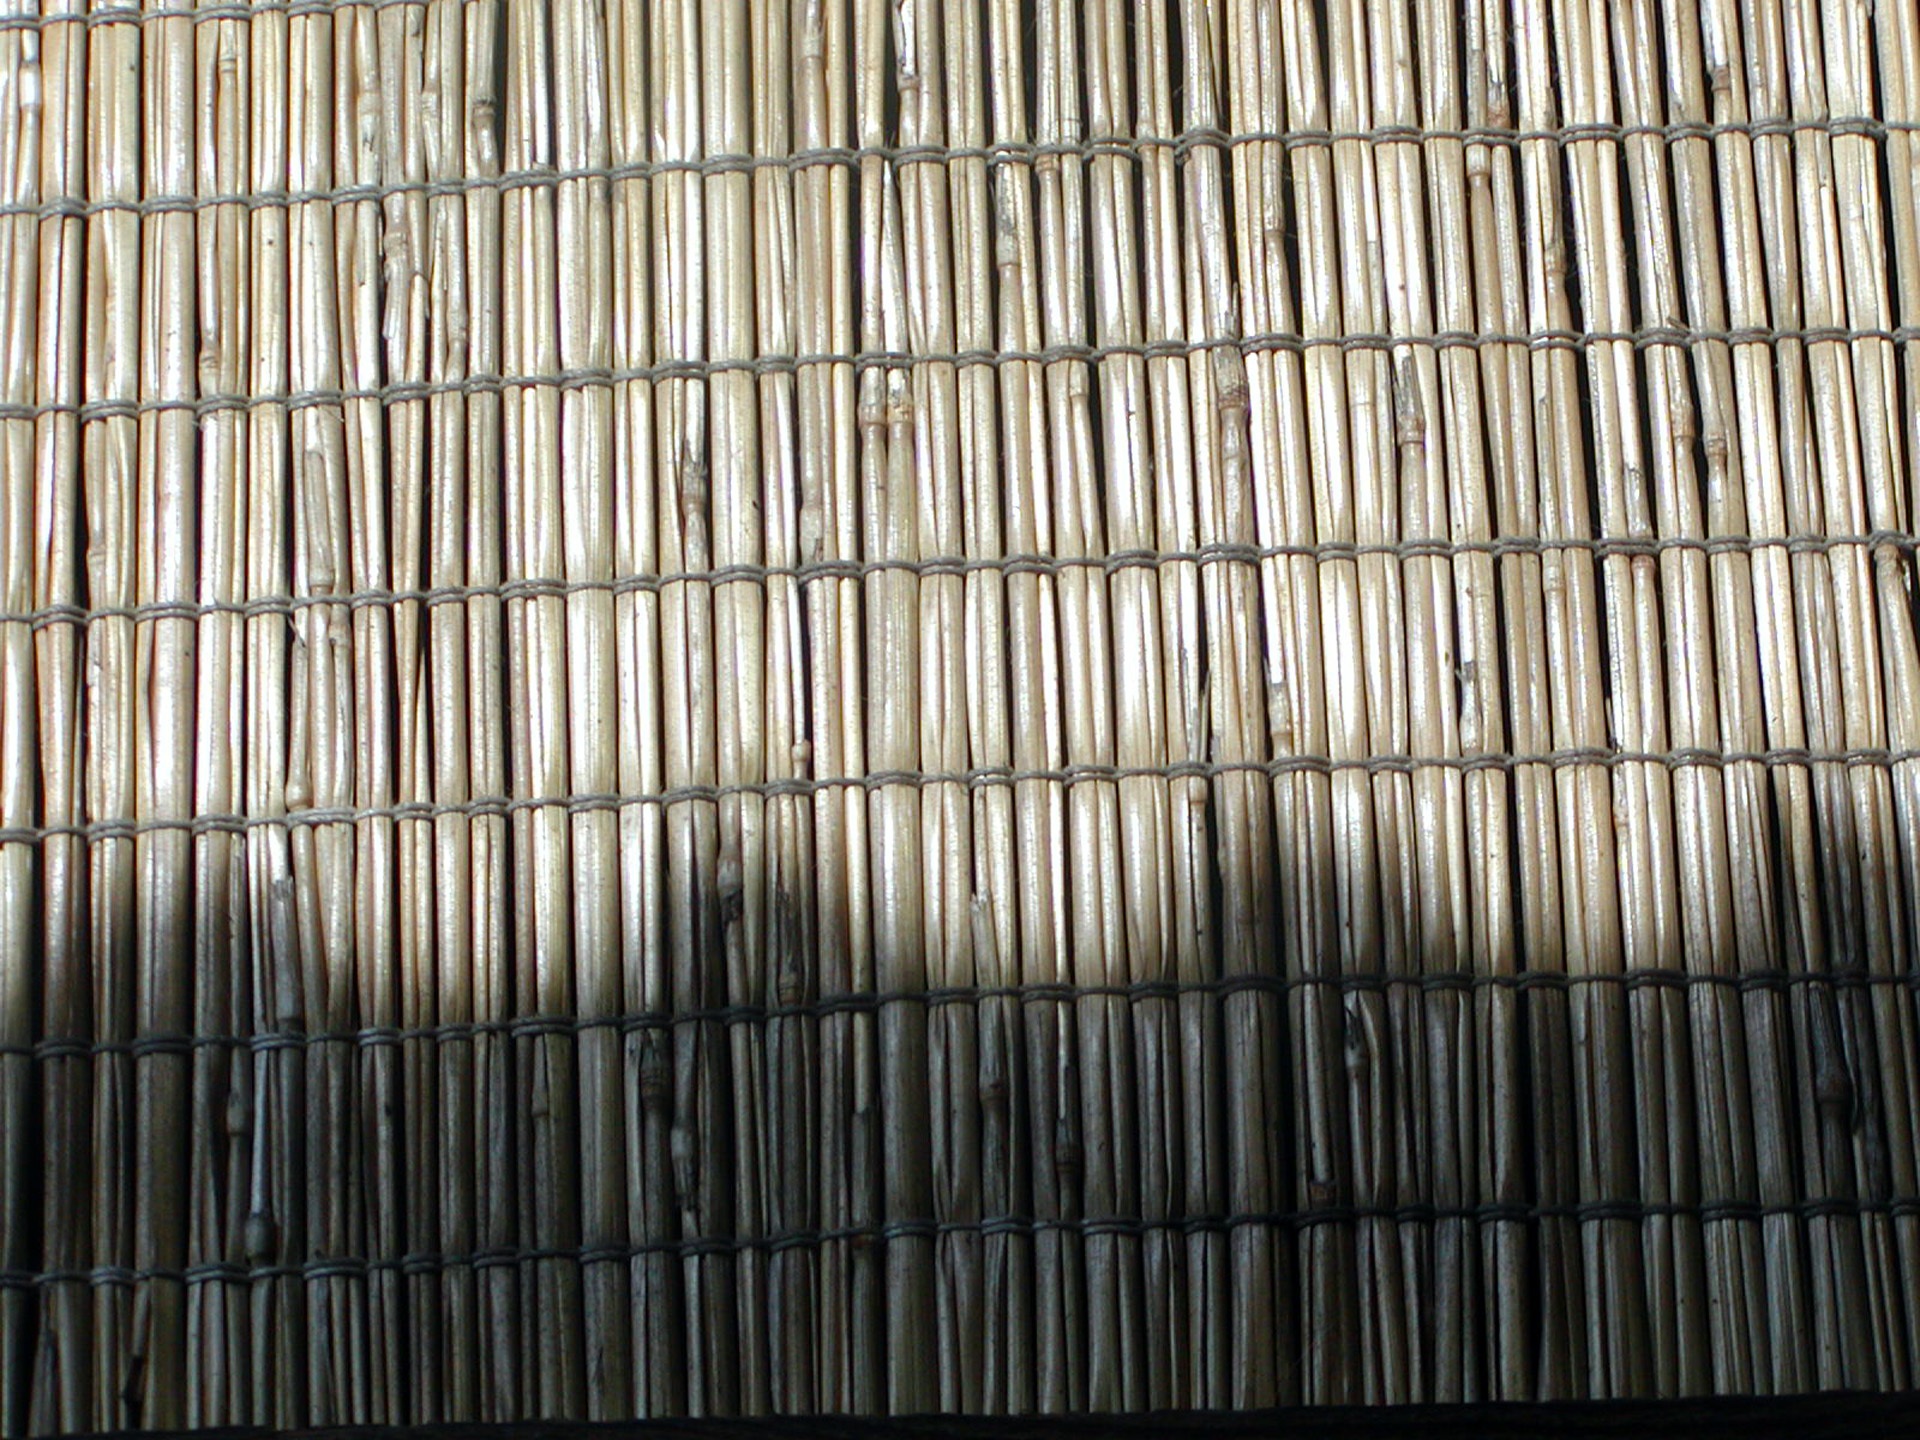
wood, sun, floor, wall, summer, dry, reed, pattern, line, shadow, garden, material, interior design, design, blade, bamboo, flooring, window covering